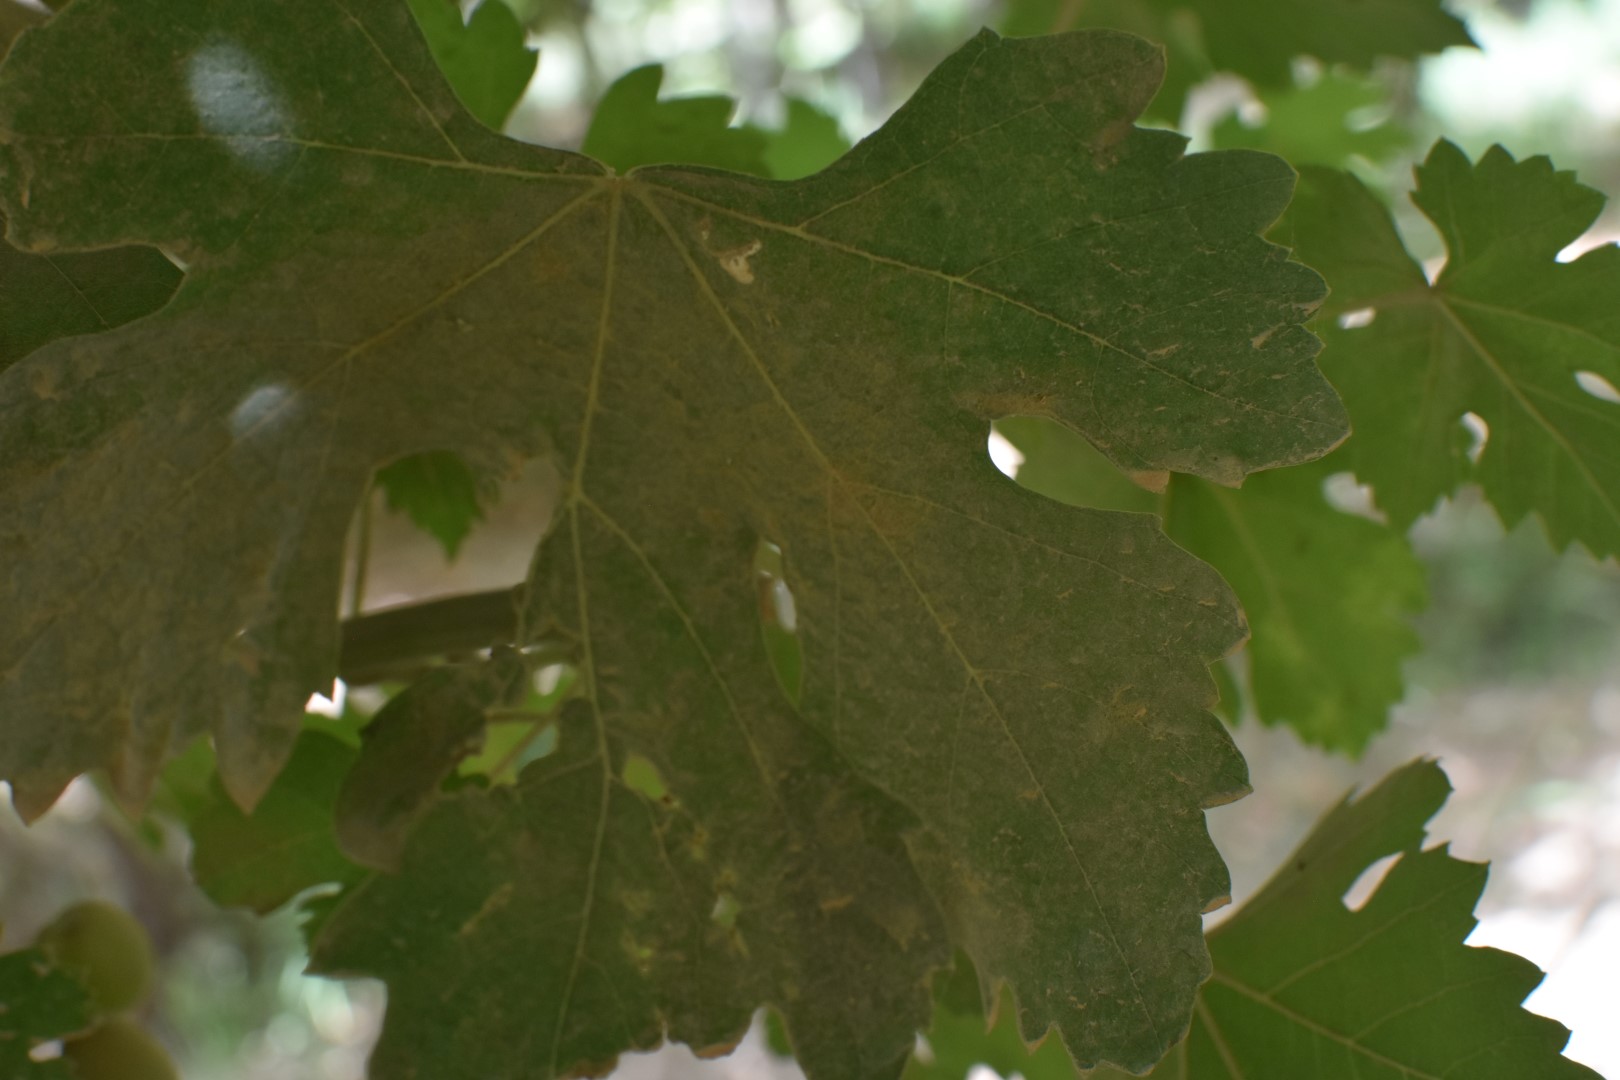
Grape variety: Riasi